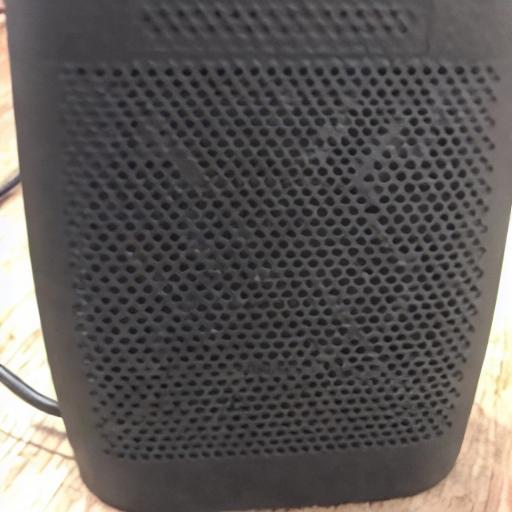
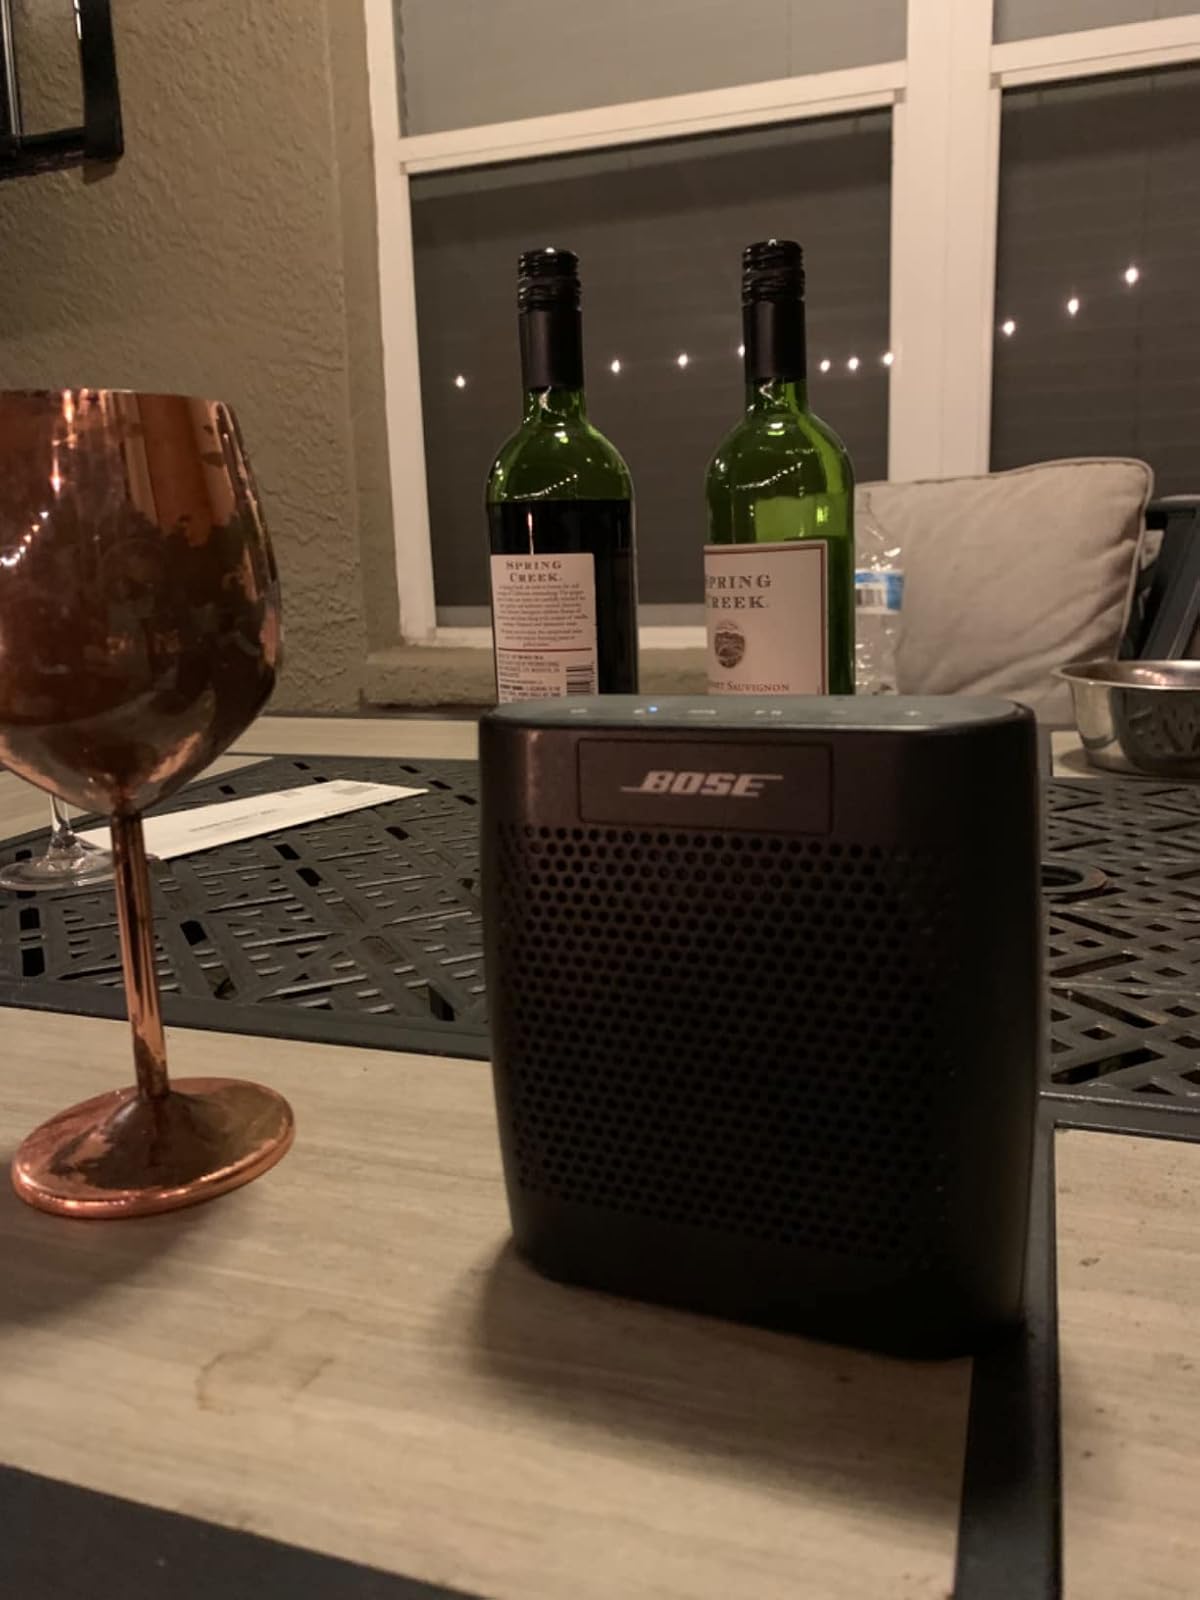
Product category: speaker
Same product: no